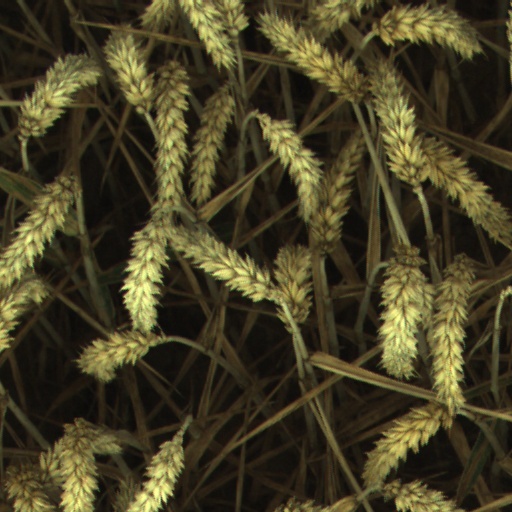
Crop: wheat